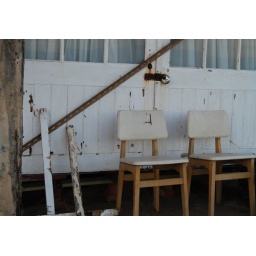
Retro chairs beside a beach hut.